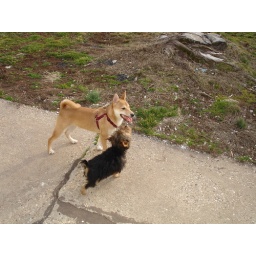
My home has a large yard. My cousin brings over her dog to play sometimes.